St. Deroin, Nebraska

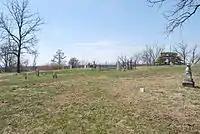
St. Deroin Cemetery

In the 1870s, at probably its economic peak, the town had nearly 200 residents and 20 businesses. By 1880, its population had dropped to about 90, and spring floods washed away some buildings on the floodplain. Steamboats became infrequent and, with construction of a railroad spur between Nemaha and Shubert, Nebraska that bypassed St. Deroin, its economic life dried up.